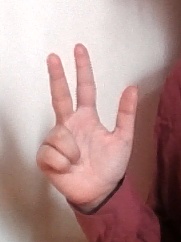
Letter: al